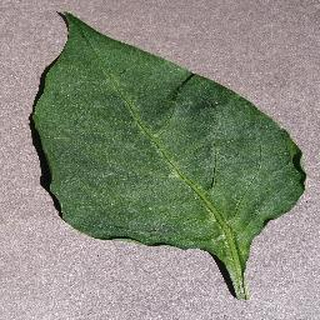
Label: healthy_bell_pepper